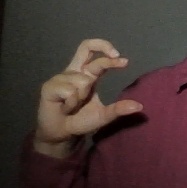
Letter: thal